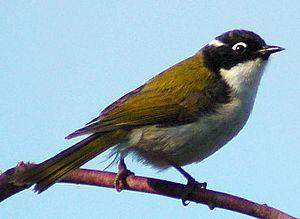
Le Méliphage à lunule est une espèce de passereaux de la famille des Meliphagidae originaire du sud de l'Australie.